Großbeeren station

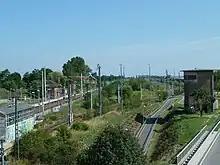
On the left: the new platforms and the old station building. Behind: the former embankment of the suburban railways in 1940. On the right: a former signal box and the tracks to the GVZ.

The station building of 1868 is located west of the tracks. It is no longer used and it is heritage-listed along with an outbuilding. Before the remodelling, the station had a platform next to the station building and an island platform, which was offset to the north. On the east side of the tracks, there were facilities for freight transport. For a short time in the 1940s there was a suburban platform on the west side of the station built on an embankment.